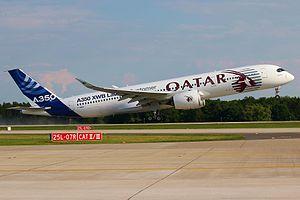
L'Airbus A350 XWB est un avion de ligne long-courrier et gros porteur du constructeur européen Airbus. Initialement baptisé A350, ce modèle était dérivé de l'A330 ; toutefois, à la suite des remarques des compagnies aériennes, il a été décidé à la mi-juillet 2006 d'en revoir le concept et de le munir d'un fuselage plus large, à la fois par rapport aux A330 et A340, et surtout par rapport à son principal concurrent, à cette époque, le Boeing 787. Cette évolution permet aujourd'hui à l'A350 de concurrencer aussi le nouveau Boeing 777x.